Joan Bardina Castarà

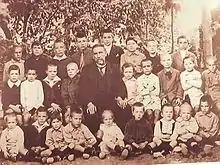
Catalonia, 1920s

The 1930s are perhaps the period of Bardina's professional and social climax. Holding a prestigious academic post, he enjoyed friendship with some highly positioned Chilean dignitaries, including the president of Chile, ; young people were turning to him when seeking jobs. He was offered newspaper management posts back in Spain, awarded prestigious medals and other international honors. The period of prospect lasted until the mid-1940s, when fortune abandoned Bardina again. Due to its pro-Nazi sympathies, "La Semana" was blacklisted by the US authorities, which caused problems in print and in distribution; the weekly went into decline. His manuals, reprinted for years in Spain, were already 20 years old and dried out as a source of royalties. Though in 1945 Bardina was still noted as an energetic, elderly gentleman, his health soon deteriorated rapidly and he had to abandon the academic post. As a result, his last years were plagued by financial problems.